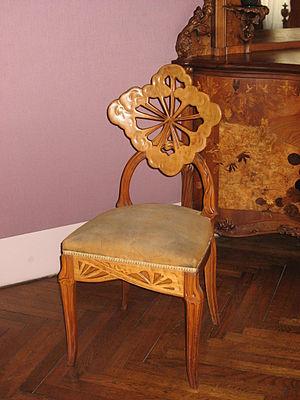
Chaise Art Nouveau avec un motif de Berce géante du Caucase (Heracleum mantegazzianum) dans le Musée de l'École de Nancy Map: 48° 40' 49"" N 6° 9' 57"" E"
Le musée de l'École de Nancy est un musée situé à Nancy et consacré au courant artistique de l'Art nouveau nancéien connu sous le nom d'École de Nancy. Aménagé dans l'ancienne propriété d'Eugène Corbin, grand mécène du mouvement, il a été officiellement ouvert au public, sous sa forme actuelle en 1964. Dans le jardin du musée se trouve un aquarium, classé monument historique, une porte réalisée pour les usines d'Émile Gallé ainsi qu'un monument funéraire.
La Berce du Caucase ou Berce de Mantegazzi, est une espèce de plantes herbacées de la famille des Apiaceae. La sève de cette Berce est phototoxique. De plus, cette espèce est considérée en Europe et en Amérique du Nord comme une invasive.